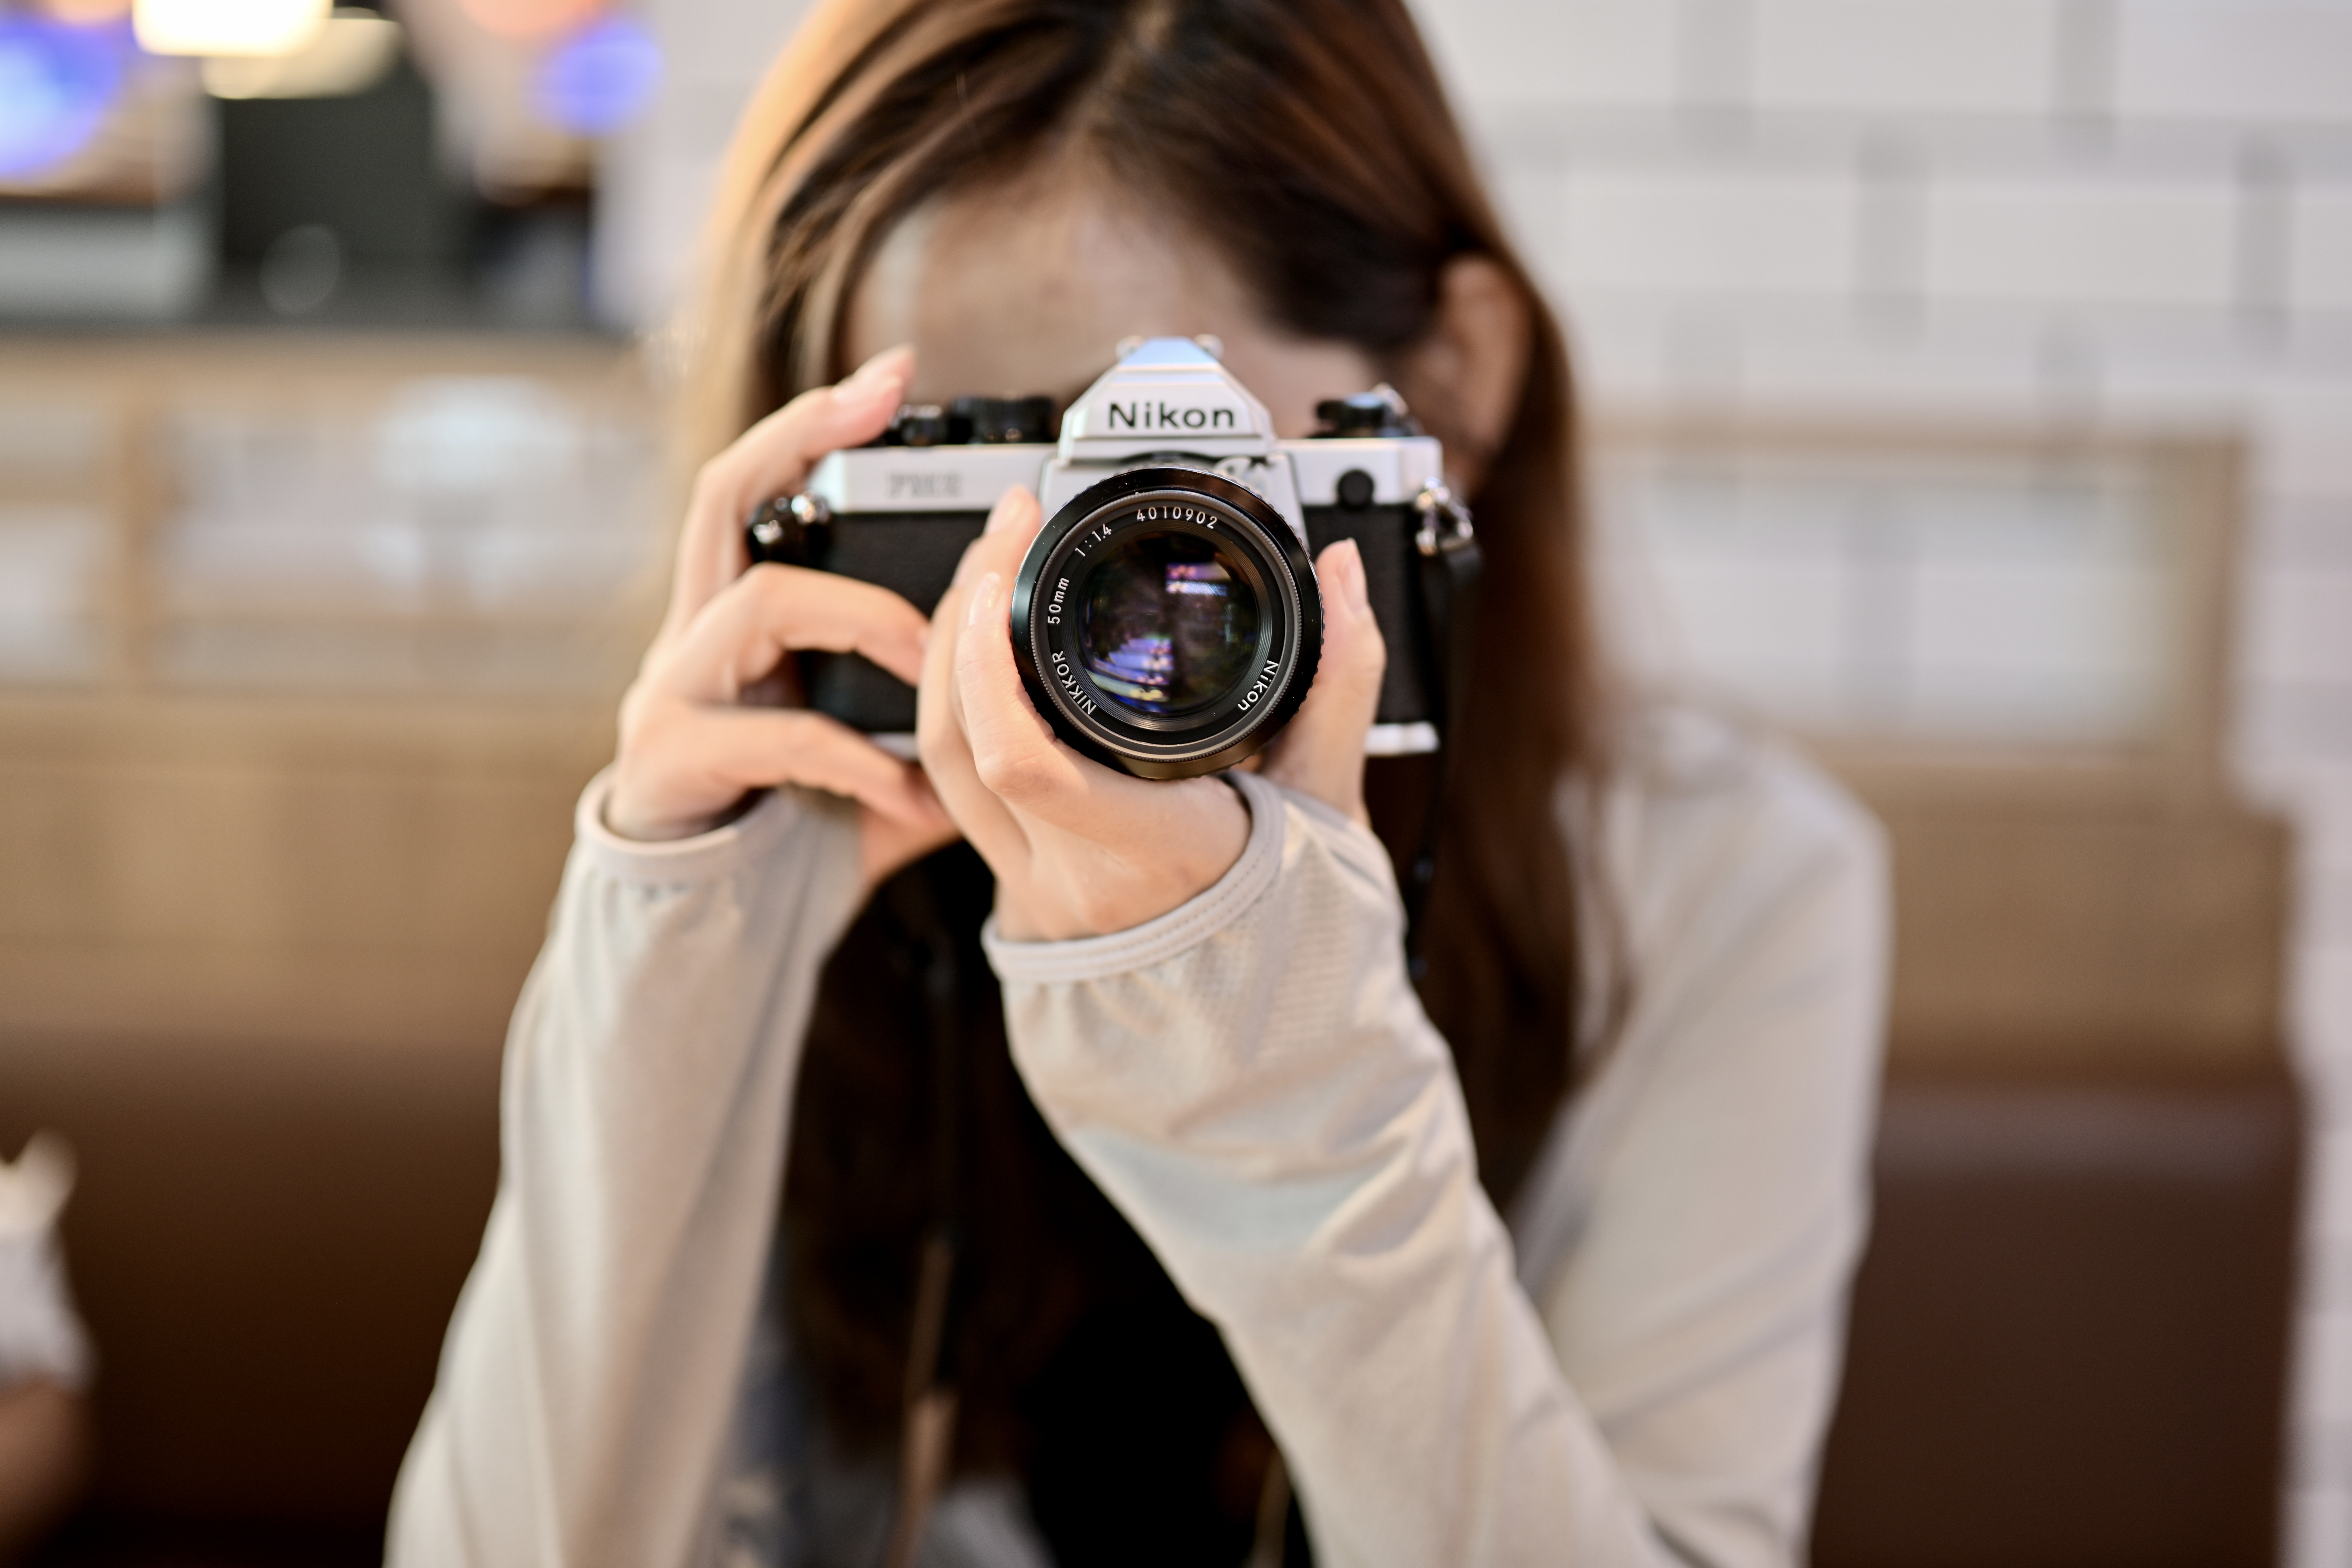
girl, camera, Nikon FM2, hand, photographer, Point and shoot camera, reflex camera, mirrorless interchangeable lens camera, digital camera, camera lens, digital slr, flash photography, camera accessory, happy, gesture, cameras optics, lens, single lens reflex camera, gadget, film camera, eyewear, nail, black hair, camera operator, selfie, long hair, travel, brown hair, fashion accessory, fun, reflection, portrait photography, strap, street, leisure, photo shoot